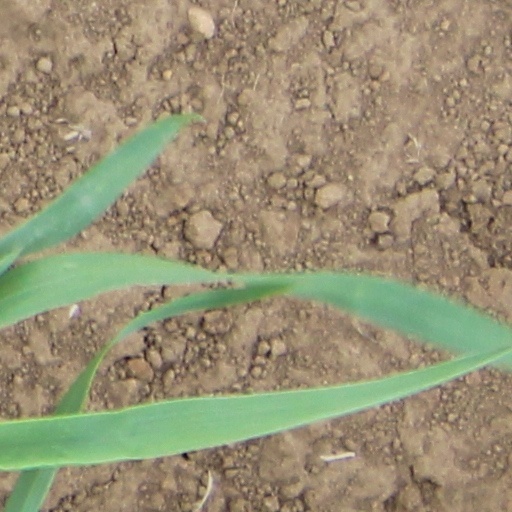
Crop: wheat